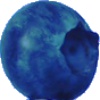
Label: huckleberry